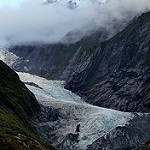
Label: glacier